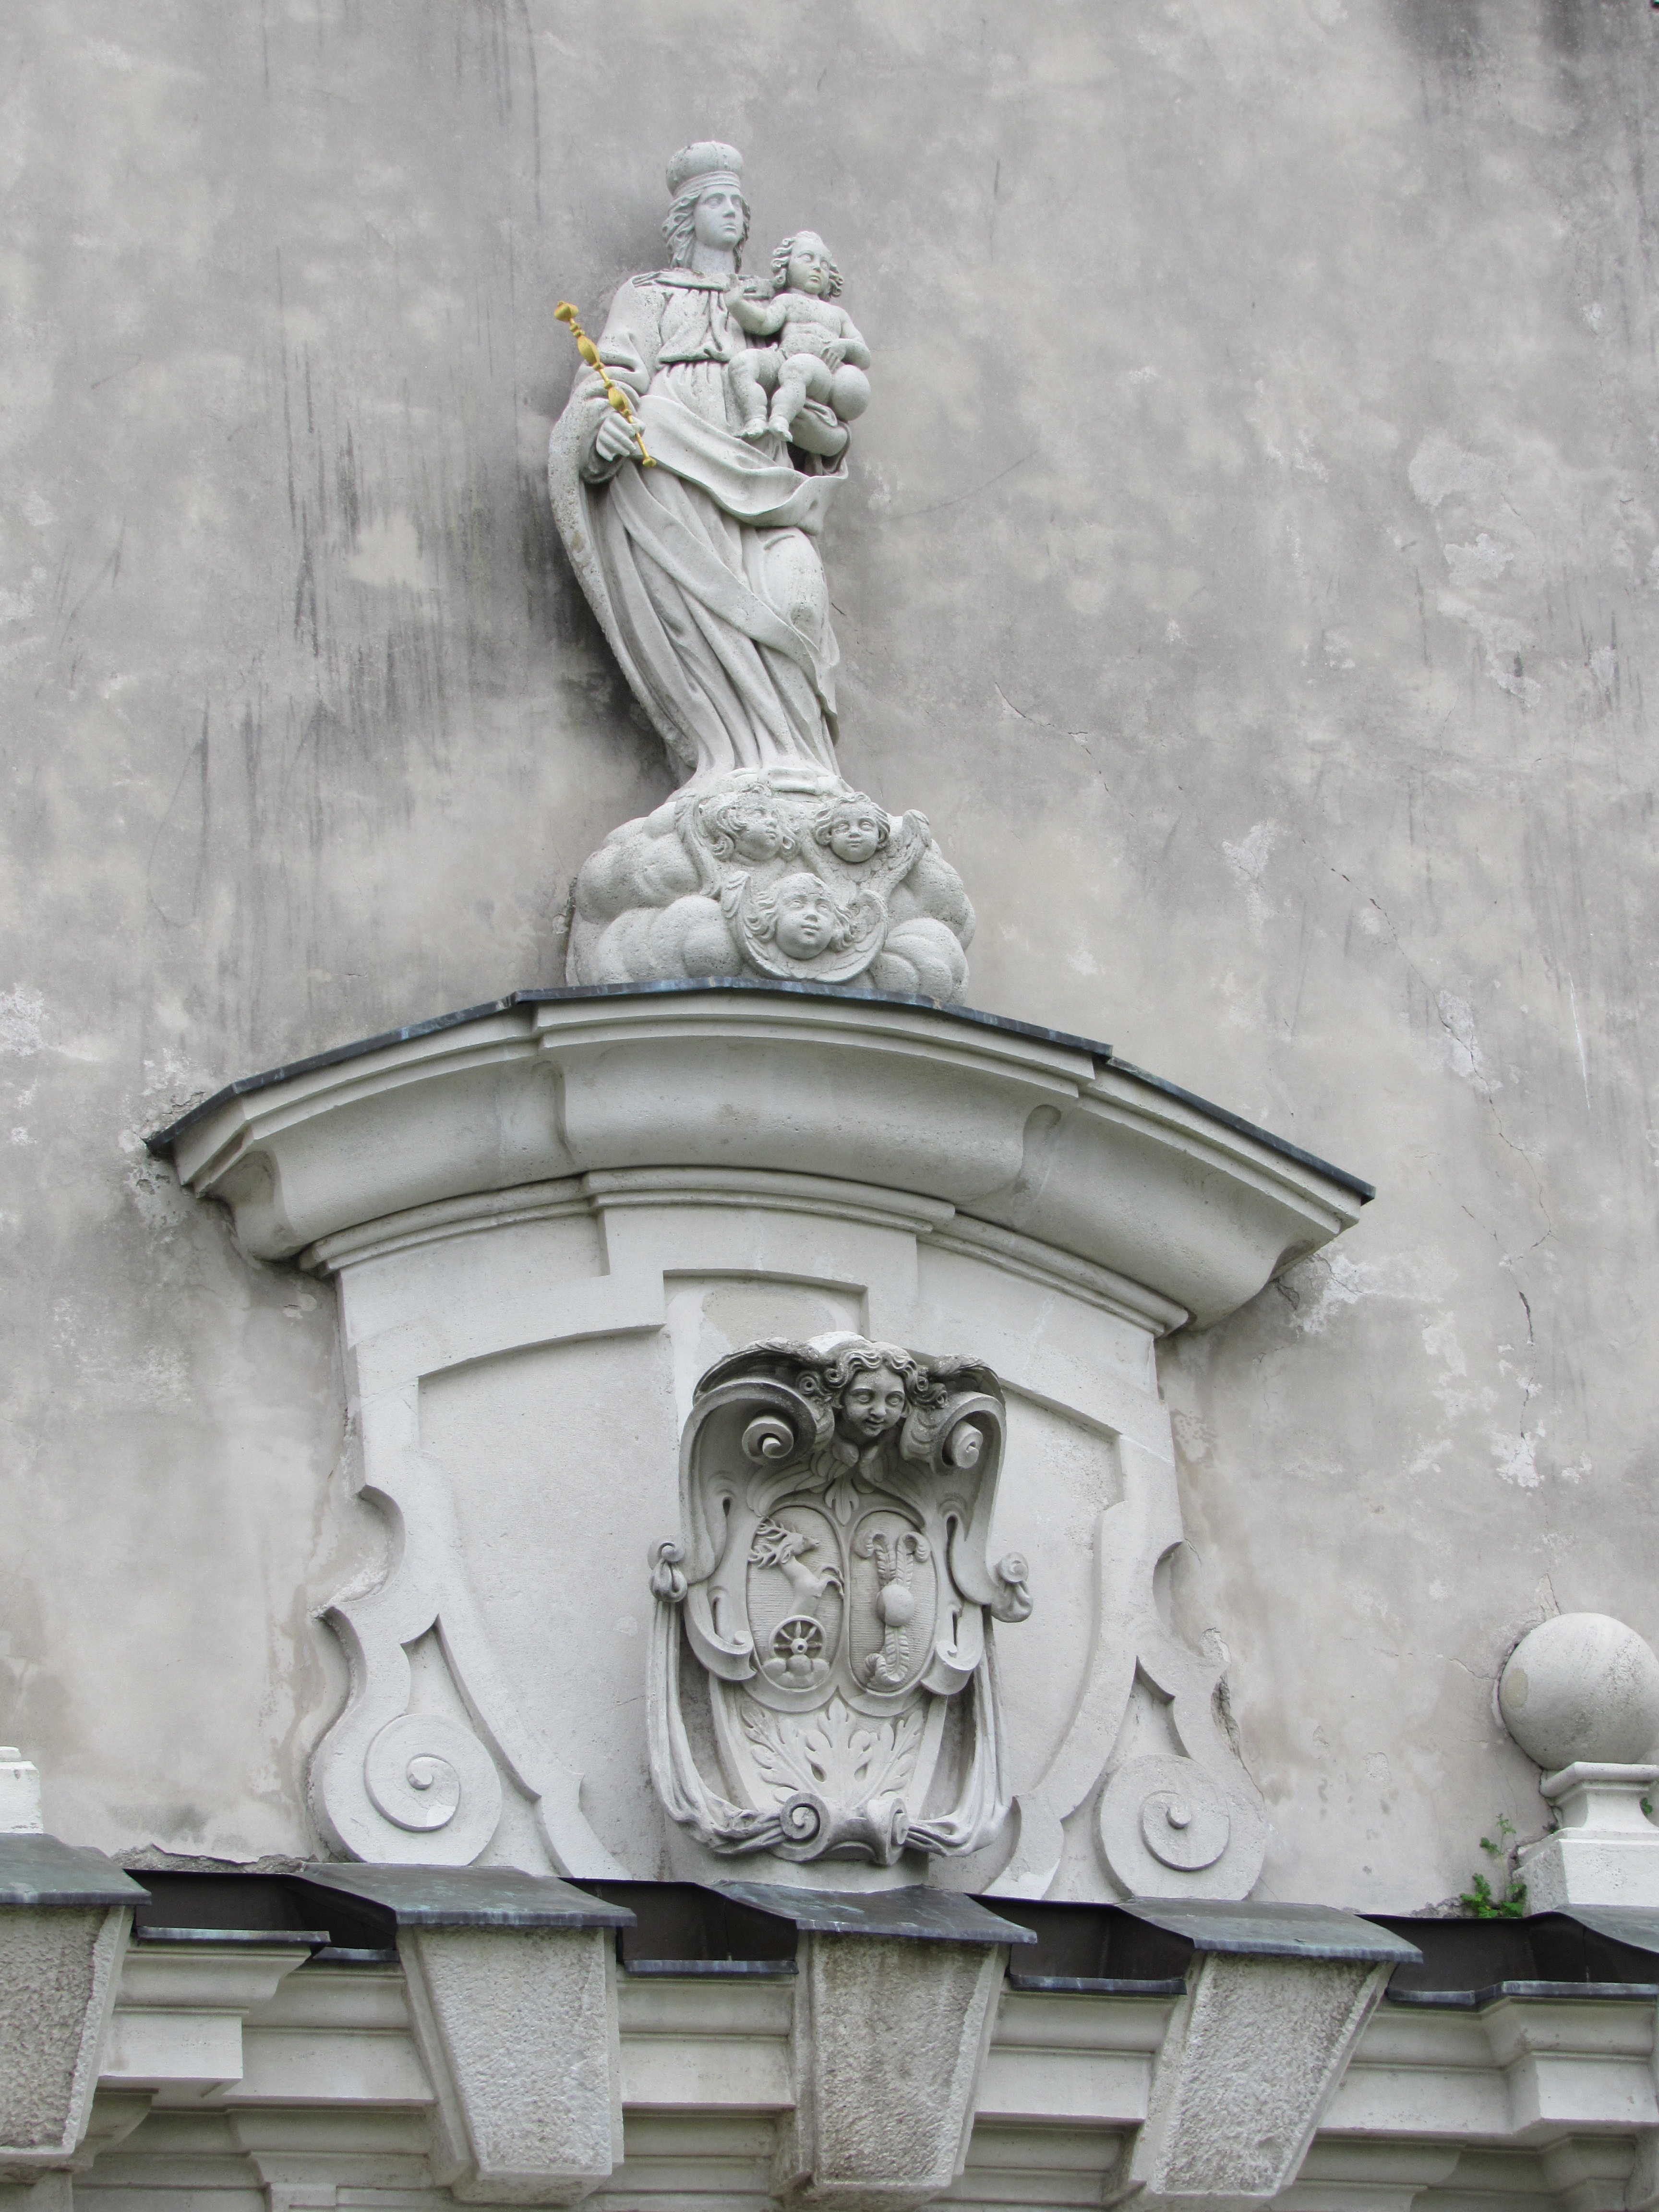
white, monument, statue, castle, sculpture, art, carving, relief, water feature, slovakia, ancient history, cerveny kamen